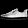
Label: Sneaker